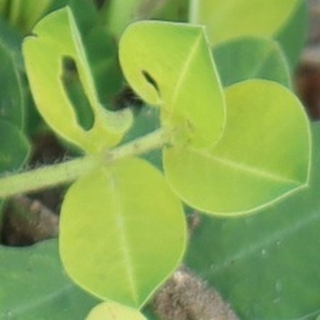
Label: groundnut_nutrition_deficiency